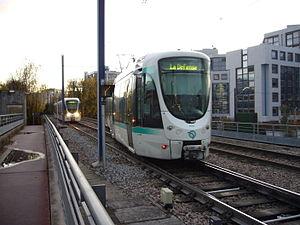
Un Citadis 302 arrivant à la station Issy Val de Seine sur la ligne T2 du tramway d'Île-de-France tandis que celui à quai quitte la station par l'aiguillage.
La ligne 2 du tramway d'Île-de-France, plus simplement nommée T2, est une ligne du tramway d'Île-de-France exploitée par la Régie autonome des transports parisiens qui est mise en service le 2 juillet 1997 à l'occasion des Journées mondiales de la jeunesse.